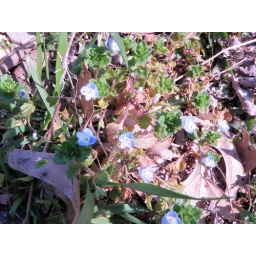
tiny flowers by the road